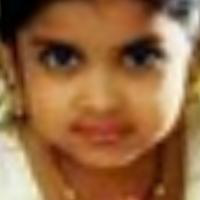
Age group: age 01-10